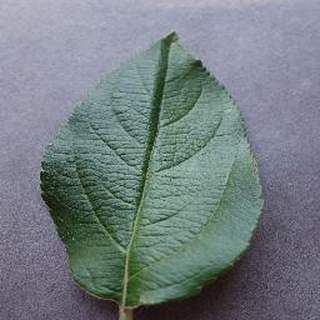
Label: healthy_apple